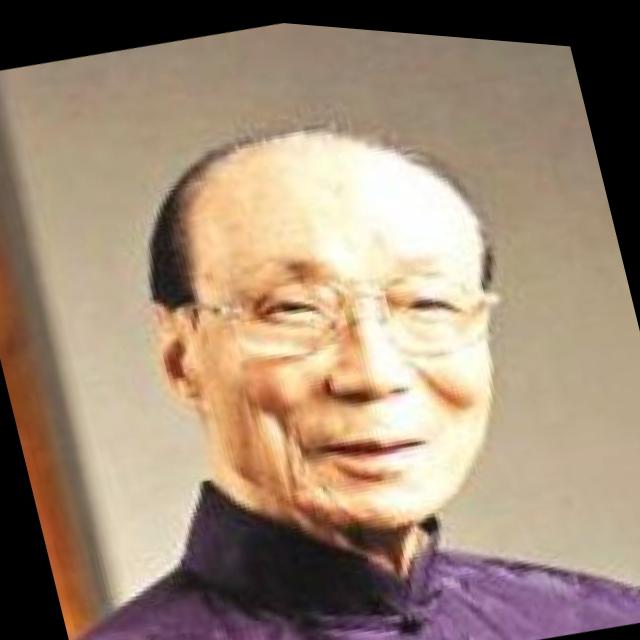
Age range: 65+